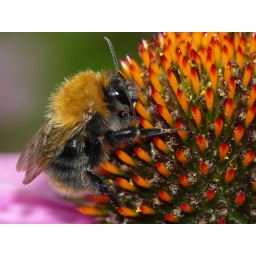
It was a bit cold, so instead of flying and jumping around the flower, this one was just sitting still.